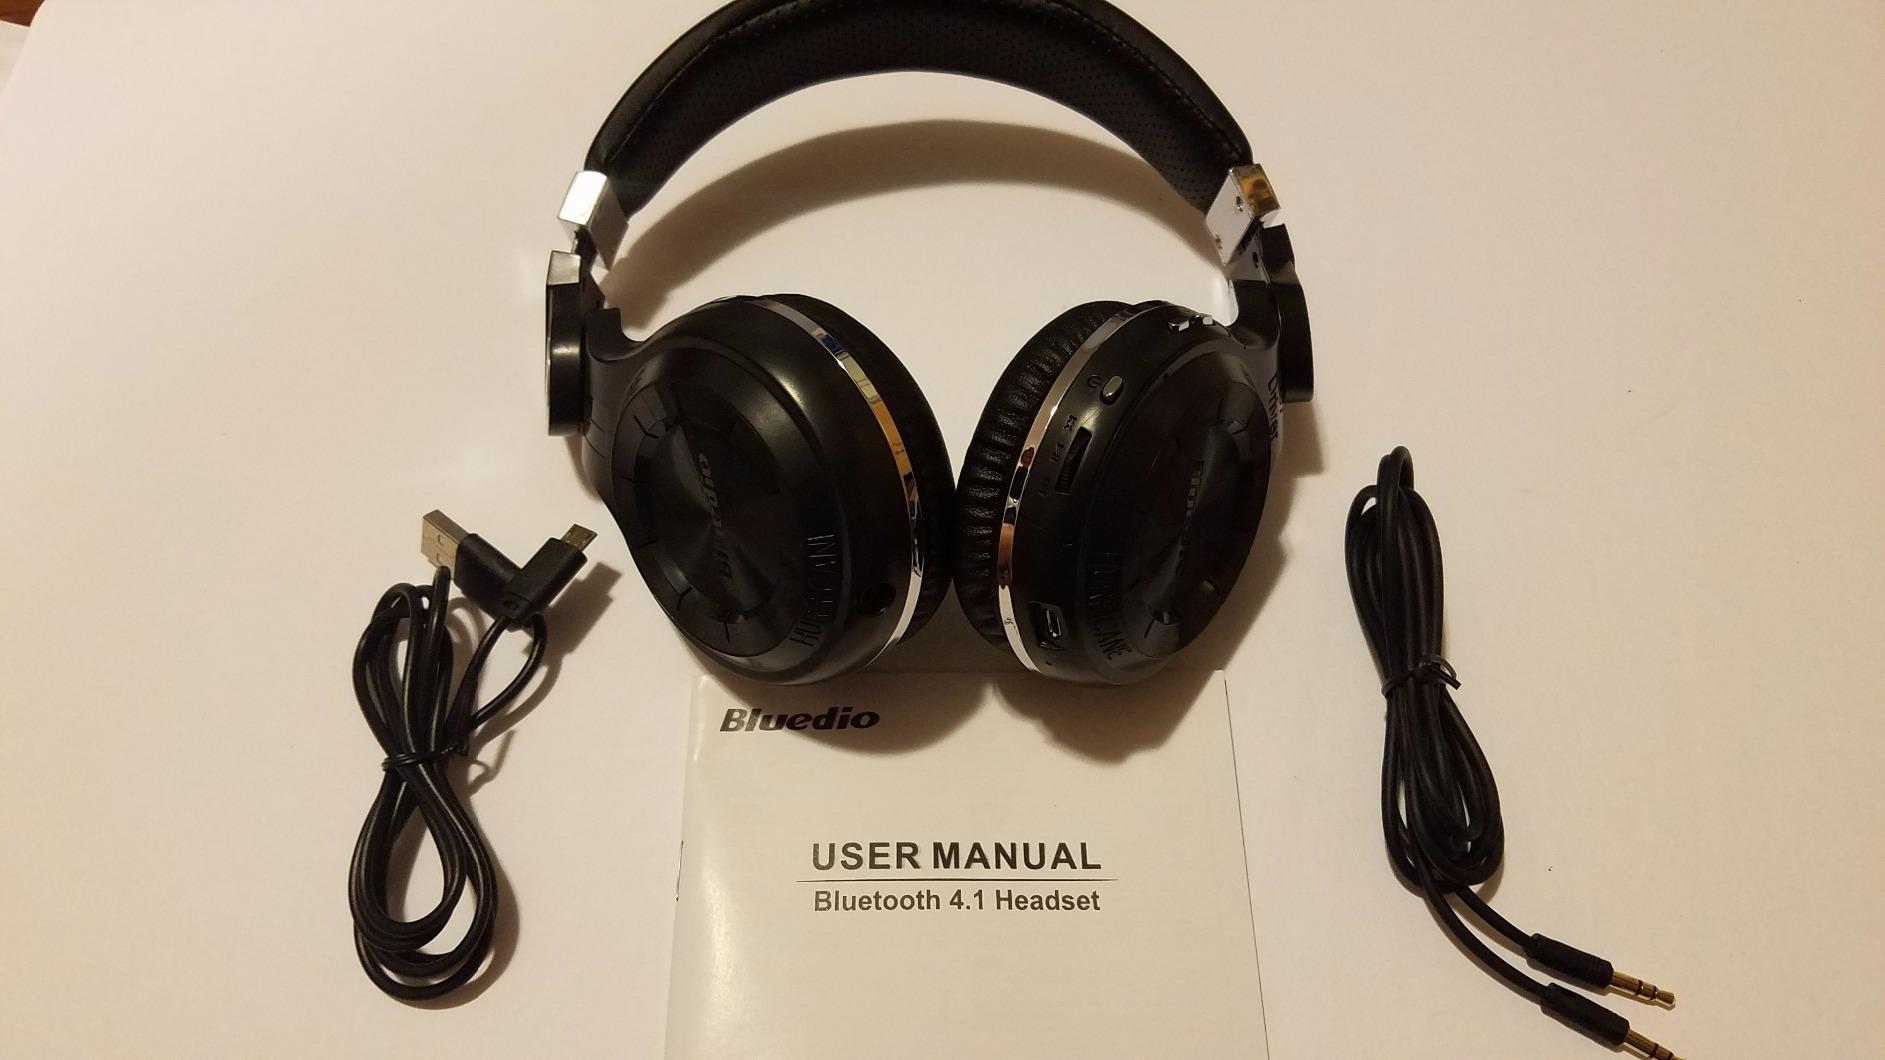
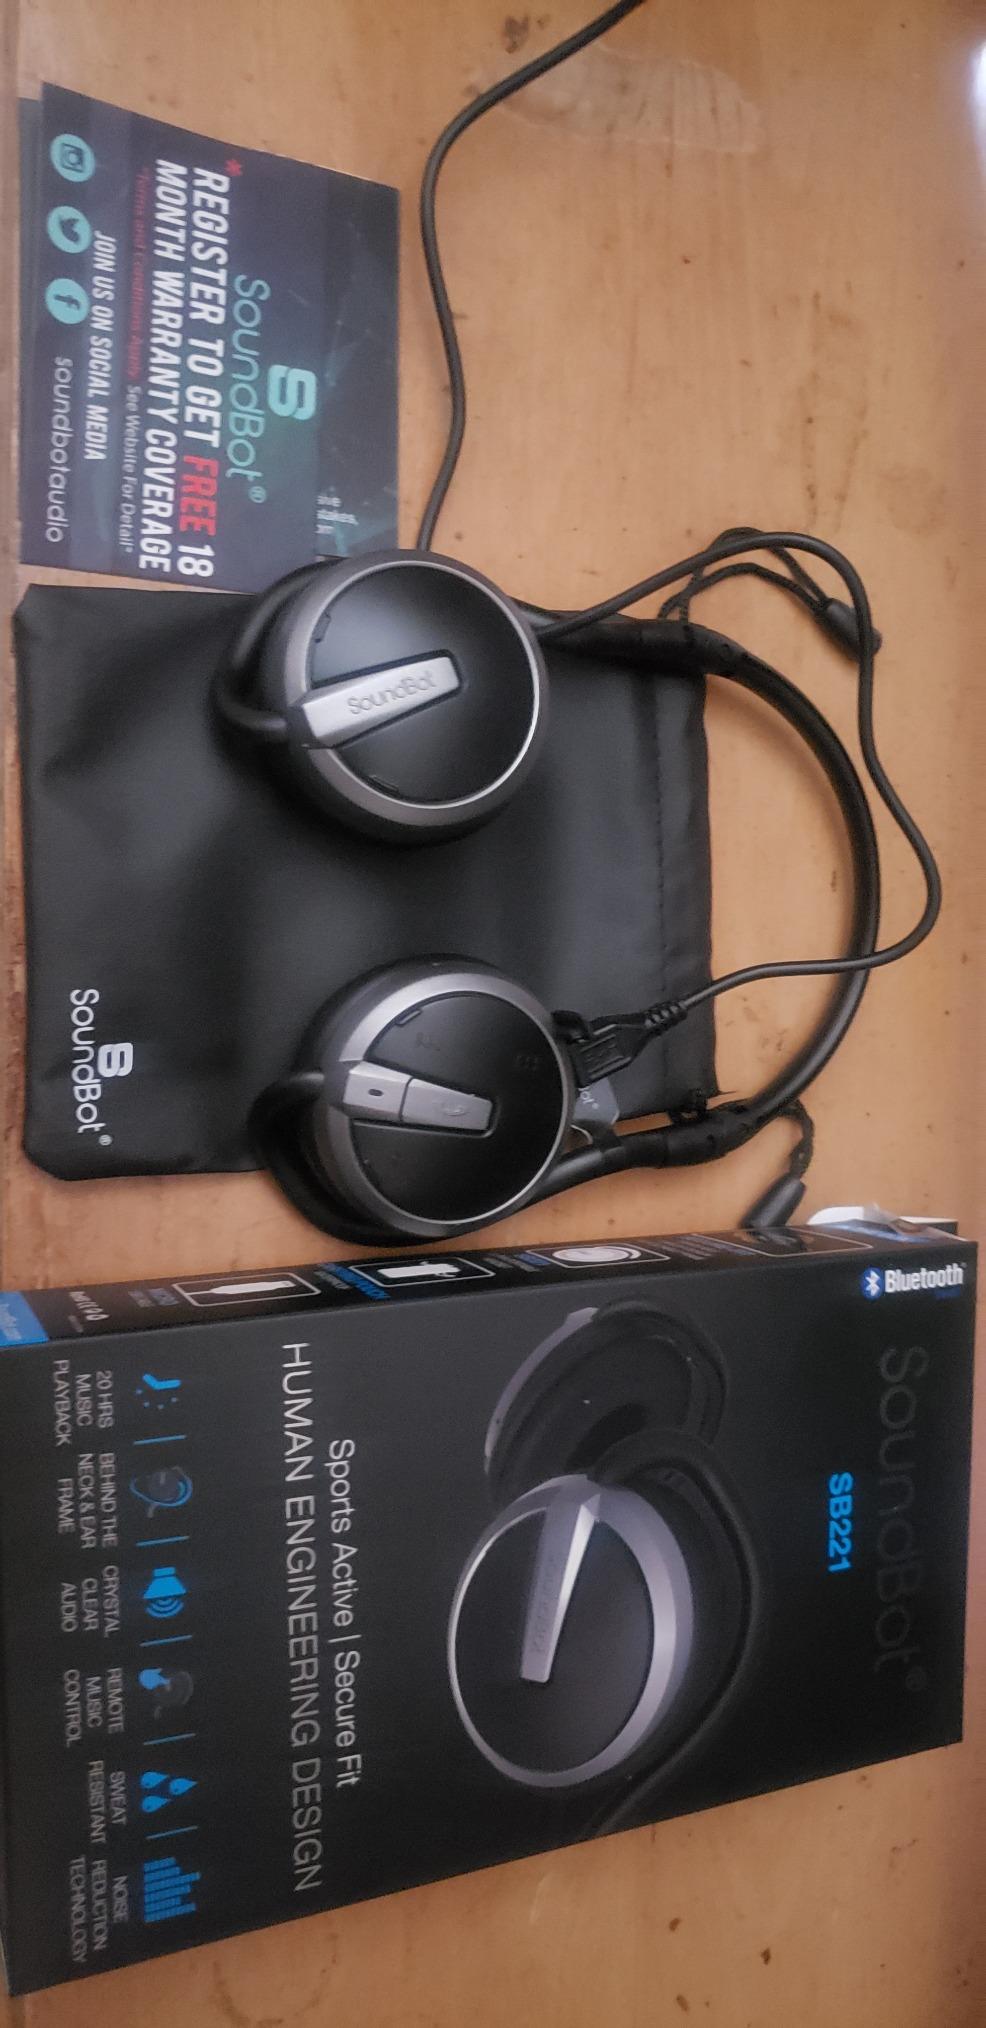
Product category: headphones
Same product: no